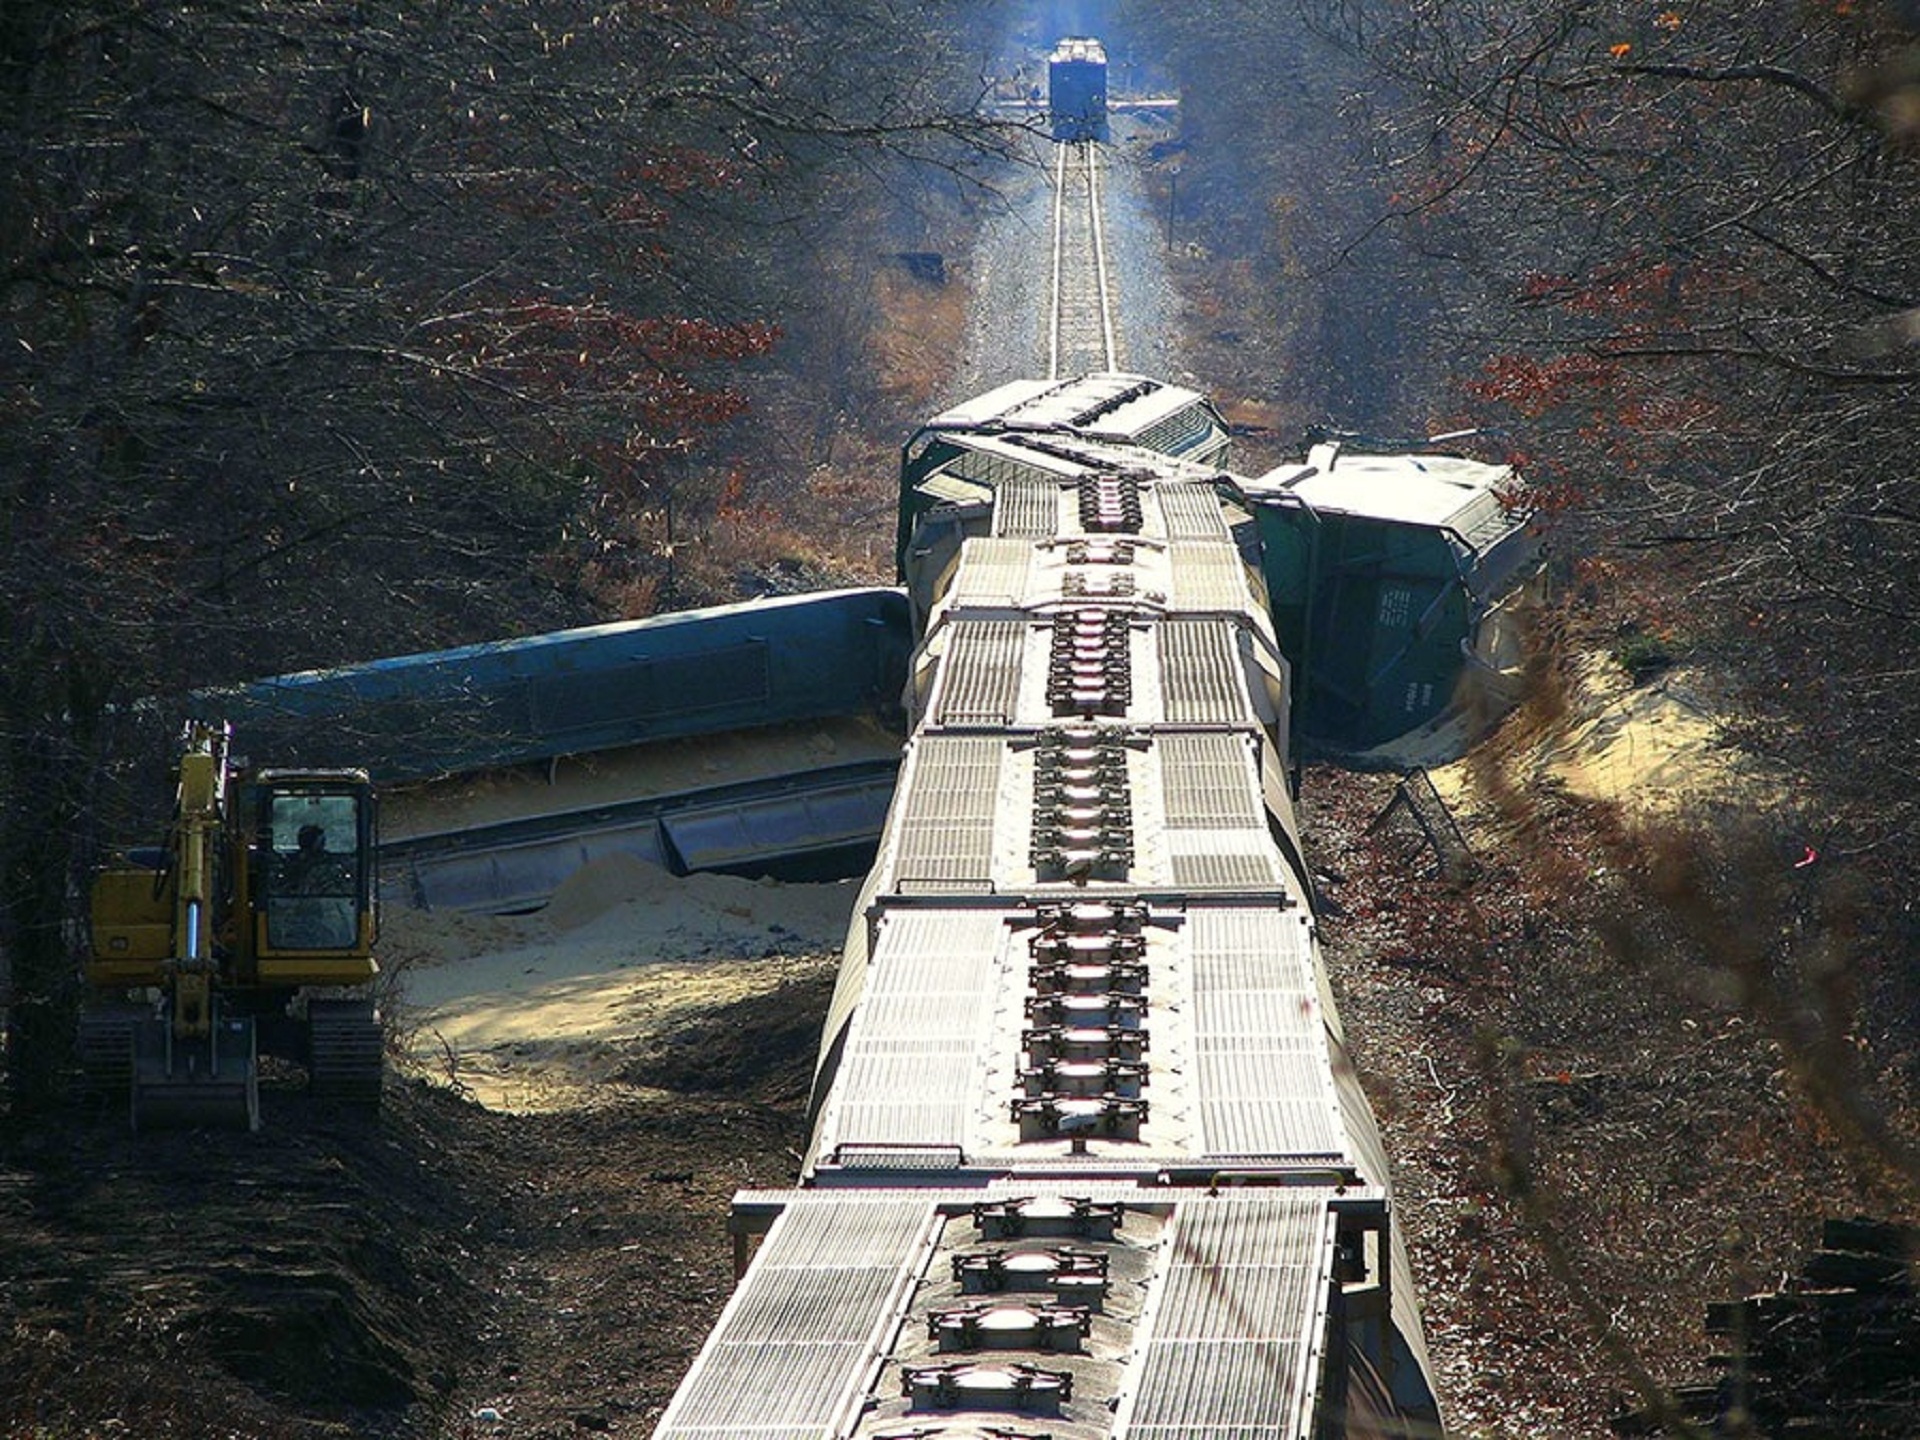
light, track, railroad, night, transport, tower, landmark, darkness, ruin, destroyed, crash, accident, destruction, damaged, damage, victims, ruined, aerial photography, catastrophe, urban area, train crash, derail, jump the rails